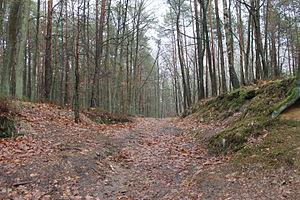
Będzelin est un village de la gmina de Koluszki, du powiat de Łódź-est, dans la voïvodie de Łódź, situé dans le centre de la Pologne.